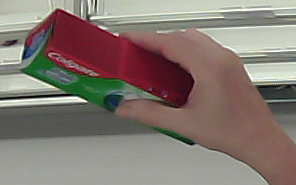
Product: colgate_toothpaste